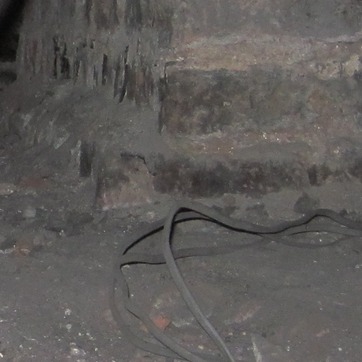
Material: brick